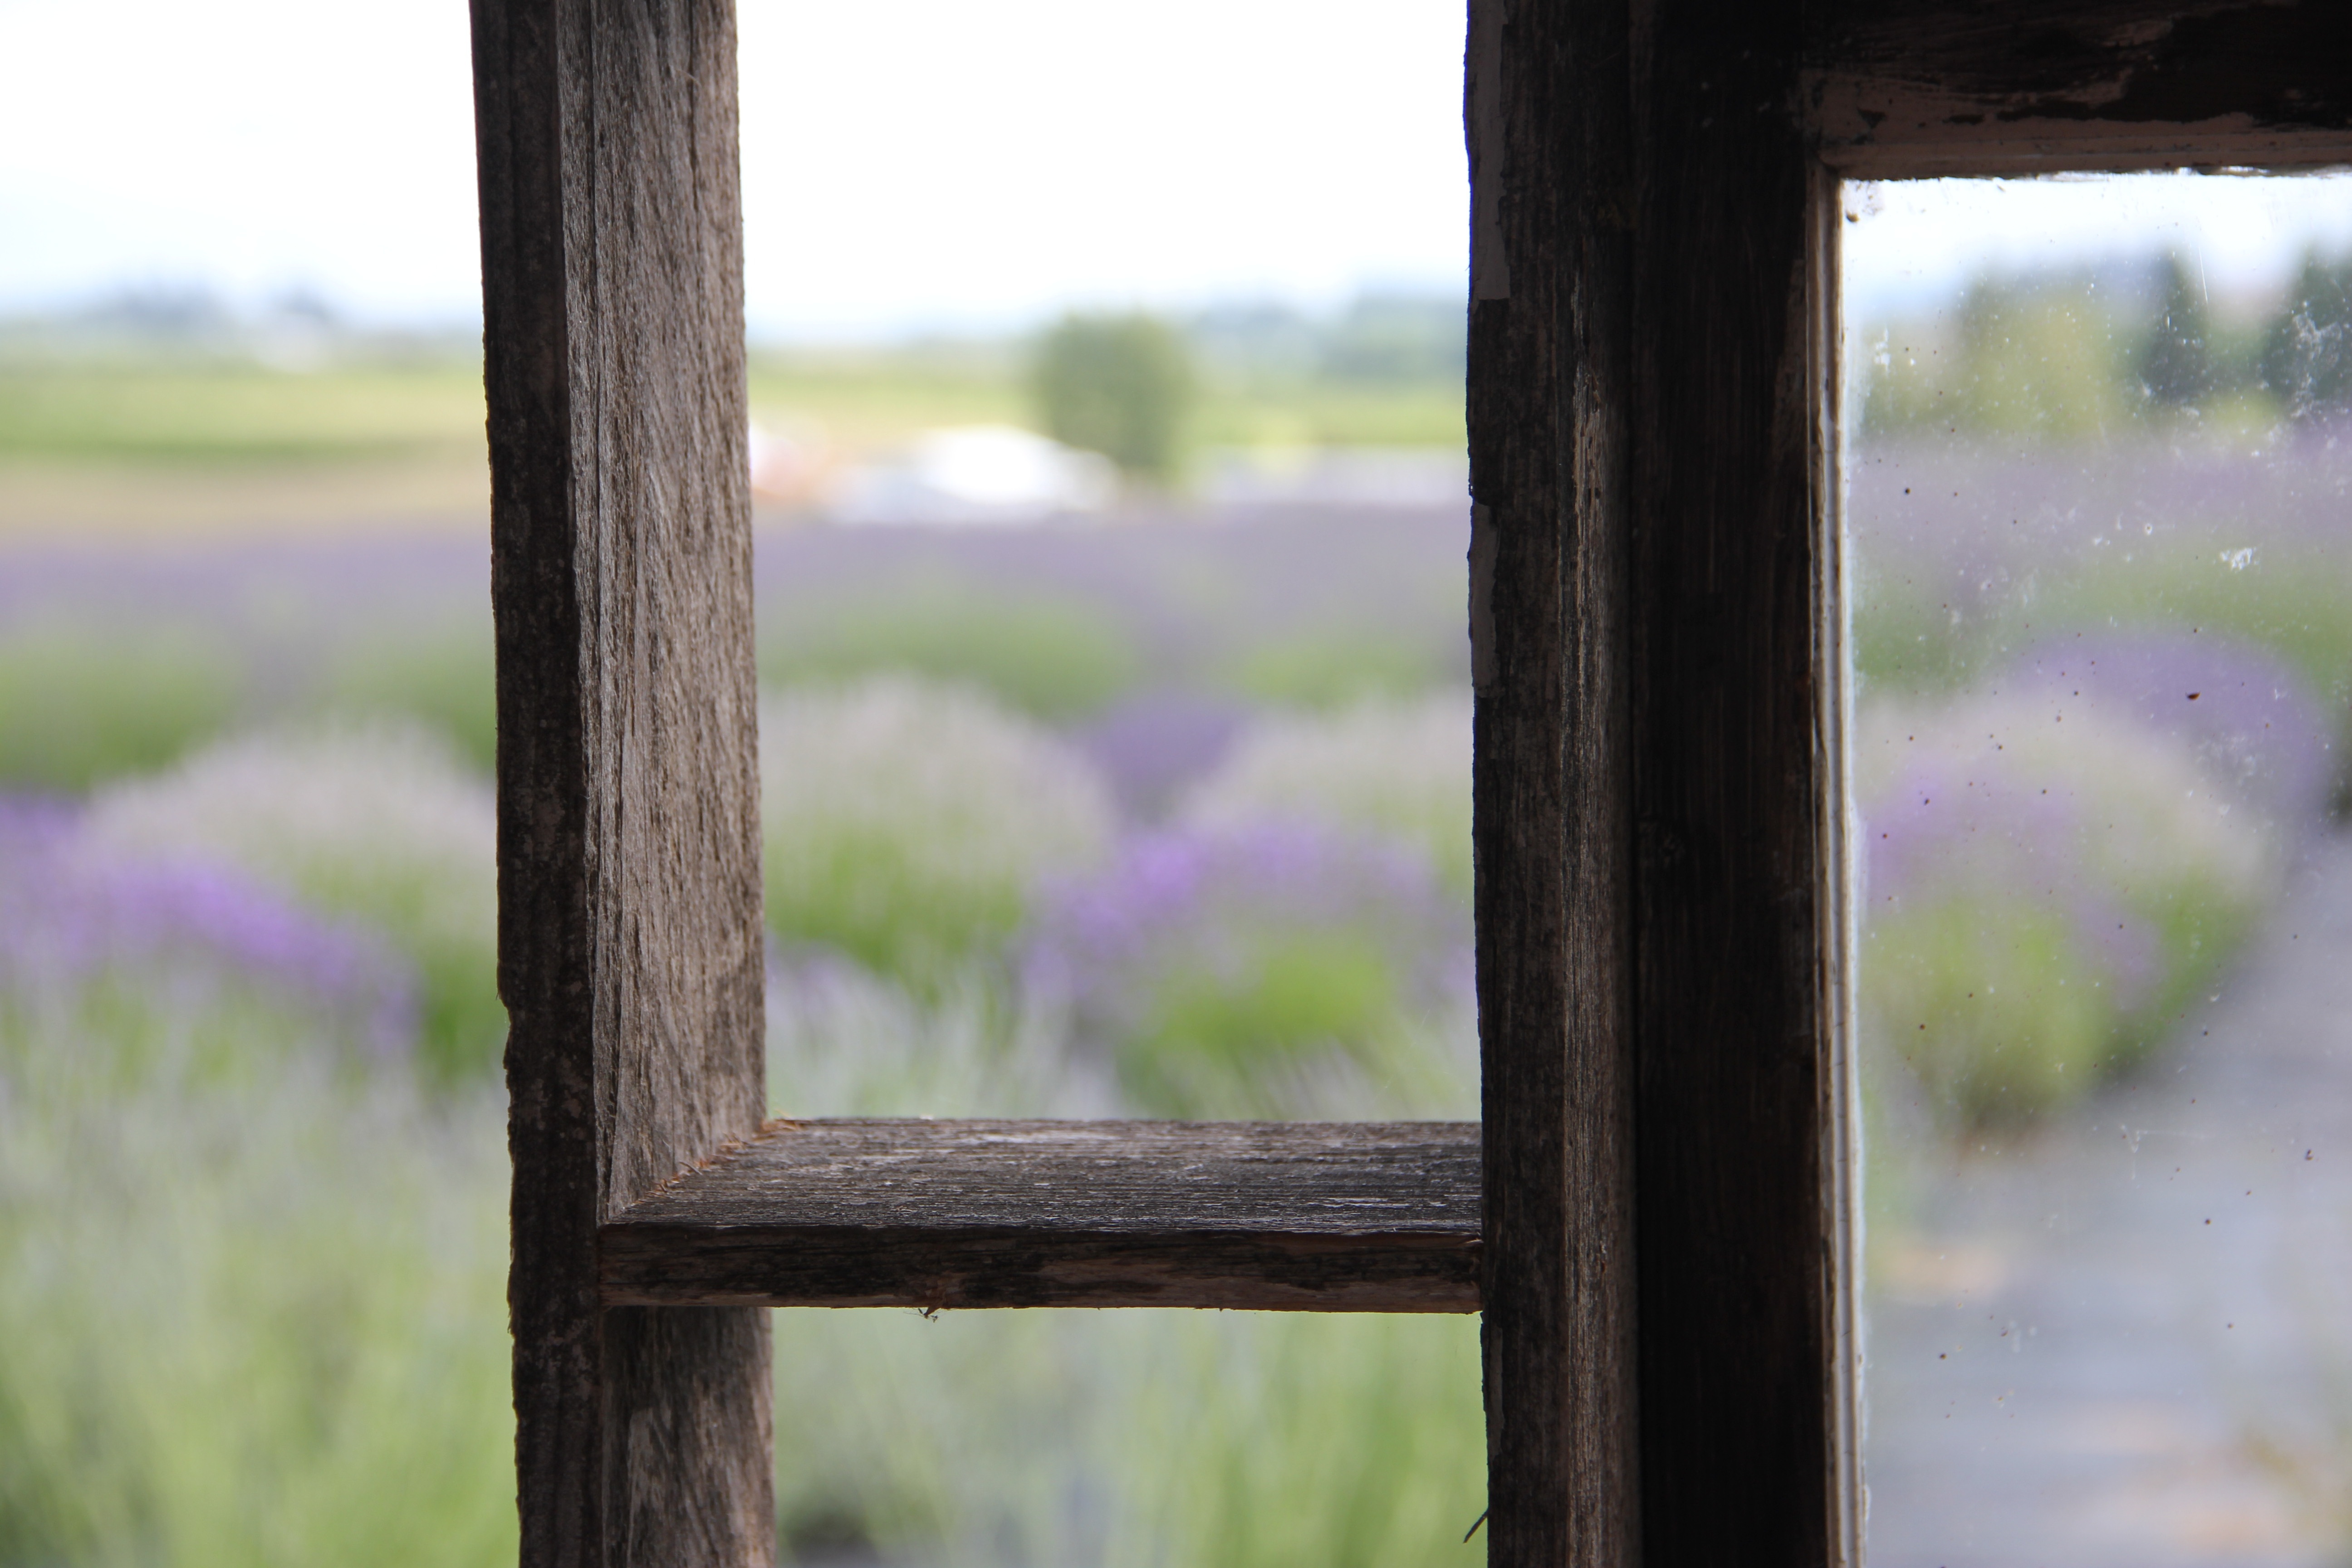
landscape, tree, nature, grass, branch, wood, field, sunlight, morning, leaf, flower, purple, window, green, frame, gray, close up, old wood